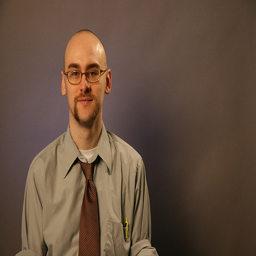
A man with glasses and a tie is slightly smiling.
A man wearing glasses and wearing a gray shirt and brown tie.
A person that is posing for a picture.
A bald man with glasses and a mustache wears a tan shirt with a brown tie.
Bald heated man with beige unbutton color and loose tie.